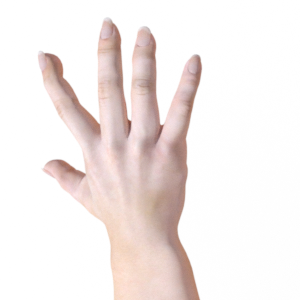
Label: paper